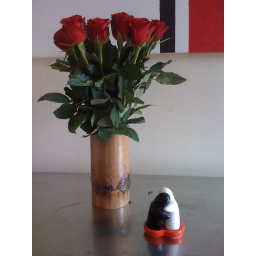
Dozen of red roses in a diy bamboo vase